Sweet Candy Company Building

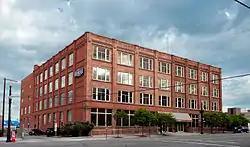

The Sweet Candy Company Building was built in 1911 at 224 South 200 West in Salt Lake City, Utah, and expanded in 1922. Its original building, now the northern portion, was designed by Ware & Treganza in Early Commercial architecture. The 1922 expansion doubled the size of the combined property.